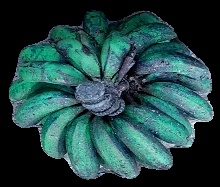
Variety: rasbale
Grade: grade3